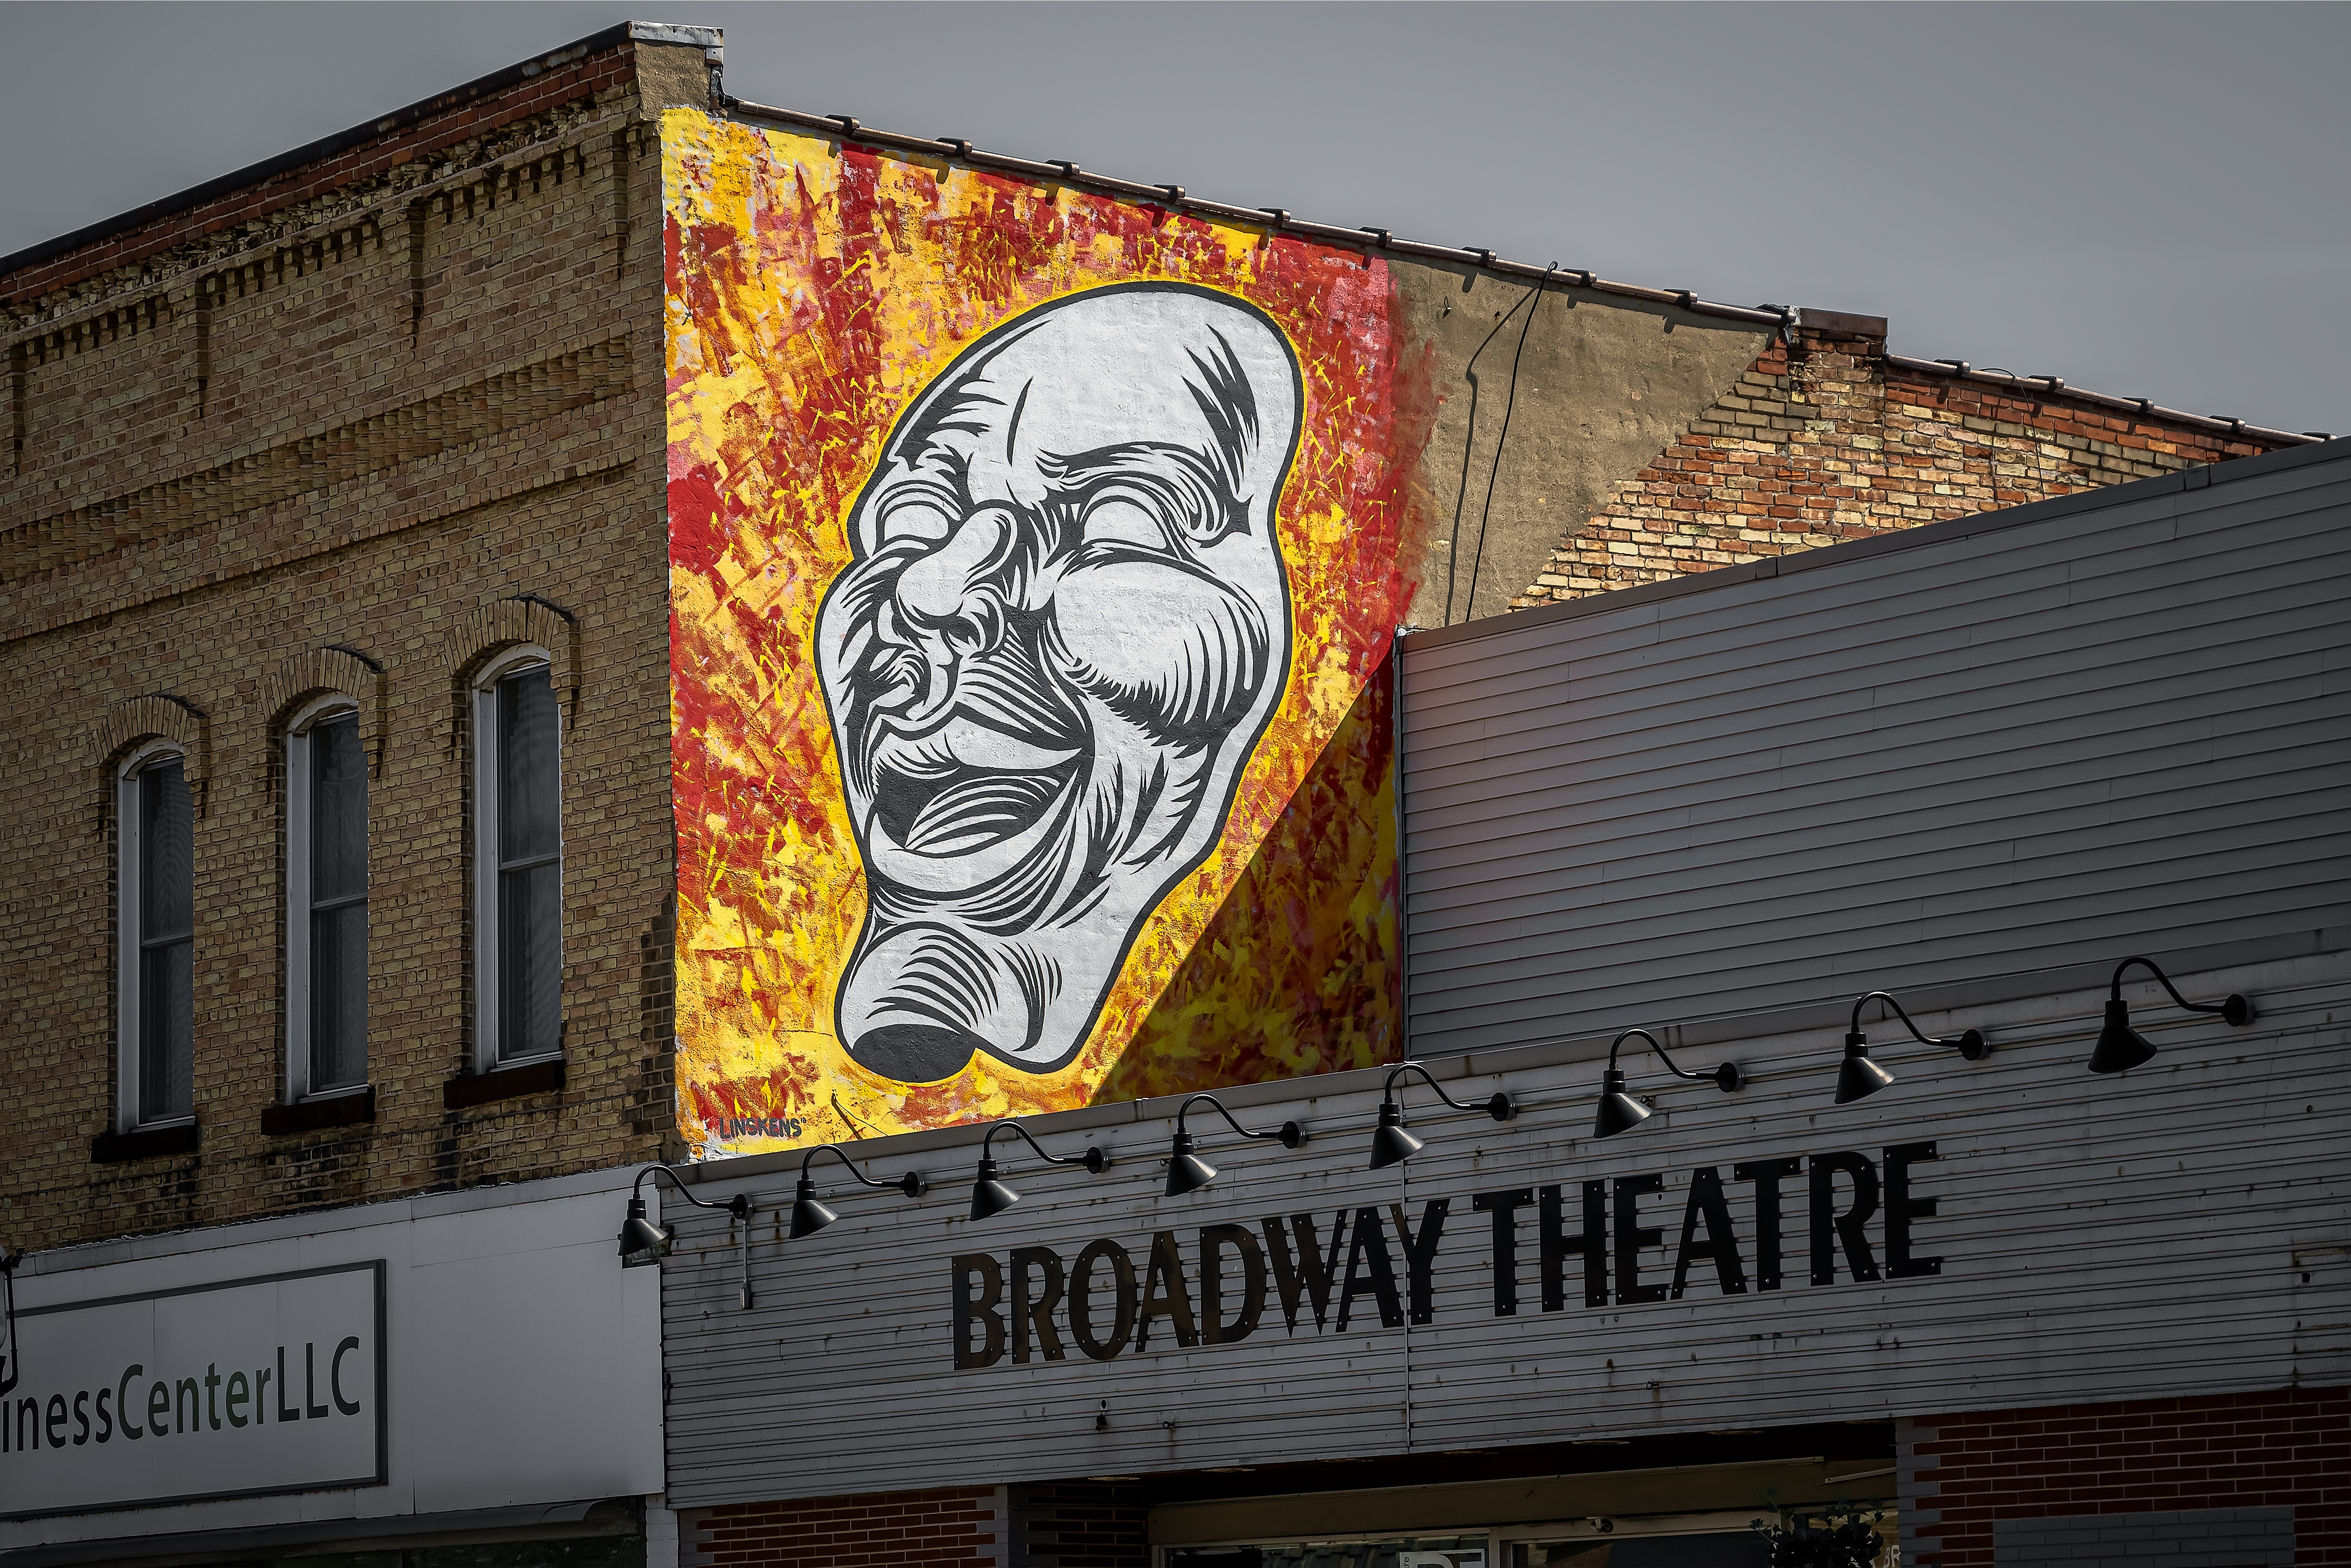
geotagged, united states, usa, wisconsin, a6500, adventure, American City, art, artwork, Broadway Theatre, Brown County, Brown County WI, Brown County Wisconsin, city, City Art, city streets, de pere, De Pere WI, downtown, fox river, Fox River Wisconsin, graffiti, marquee, mask, midwest, north america, Photo Walk, public art, river walk, sightseeing, sign, signage, sony, SONY a6500, SONY Alpha 6500, sony mirrorless, SONY Photography, South Broadway, street, street art, tourism, tourist attraction, Tourist Photos, travel, Travel Blog, Travel Blog Photo, Travel Photo, travel photography, Traveling Adventures, united states of america, Urban Adventure, Urban Hiking, wall art, wall mural, wandering, wi, Wisconsin City, Wisconsin Photo Walk, Wisconsin Photos, Wisconsin Tourism, Wisconsin Travel, world travel, wall, mural, advertising, yellow, urban area, facade, font, brick, banner, visual arts, display advertising, graphics, billboard, building